The Qin Empire III

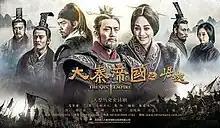
Poster

The Qin Empire III is a 2017 Chinese television series based on Sun Haohui's novel of the same Chinese title, which romanticizes the events in China during the Warring States period primarily from the perspective of the Qin state under King Zhaoxiang. It was first aired on CCTV-1 in mainland China in 2017. It was preceded by "The Qin Empire" (2009) and "" (2012) and followed by "The Qin Empire IV" (2019), which were also based on Sun Haohui's novels.